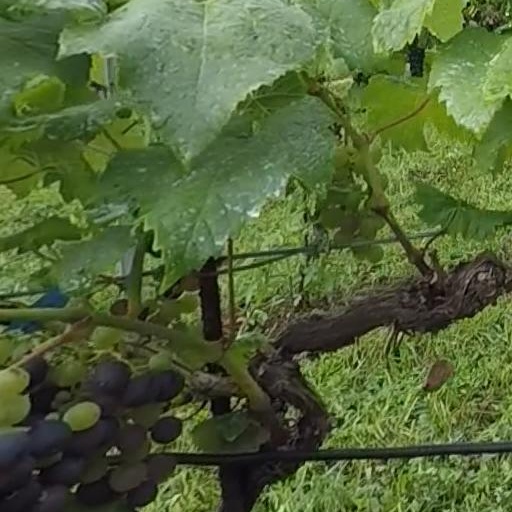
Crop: grape